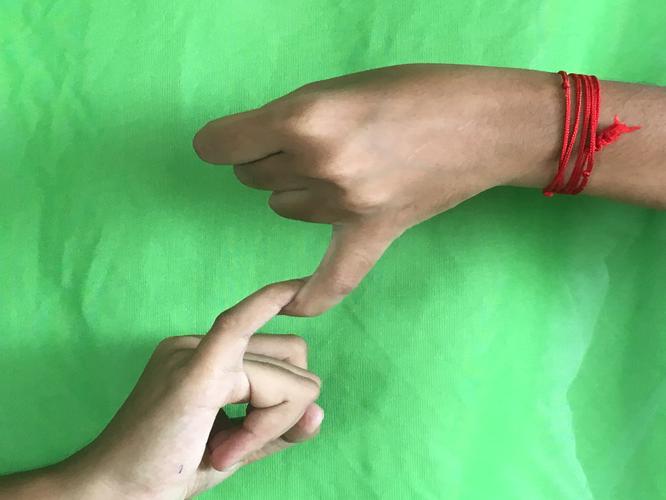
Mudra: Kilaka
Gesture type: double_hand